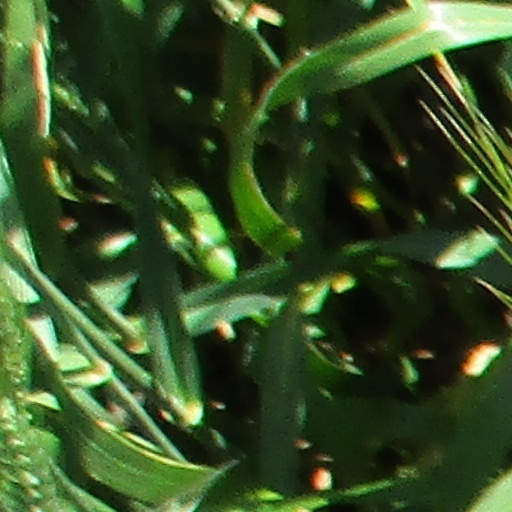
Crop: wheat